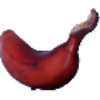
Label: Banana Red 1